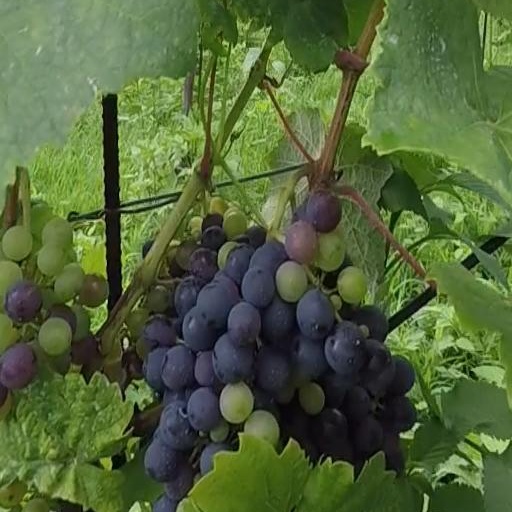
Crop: grape